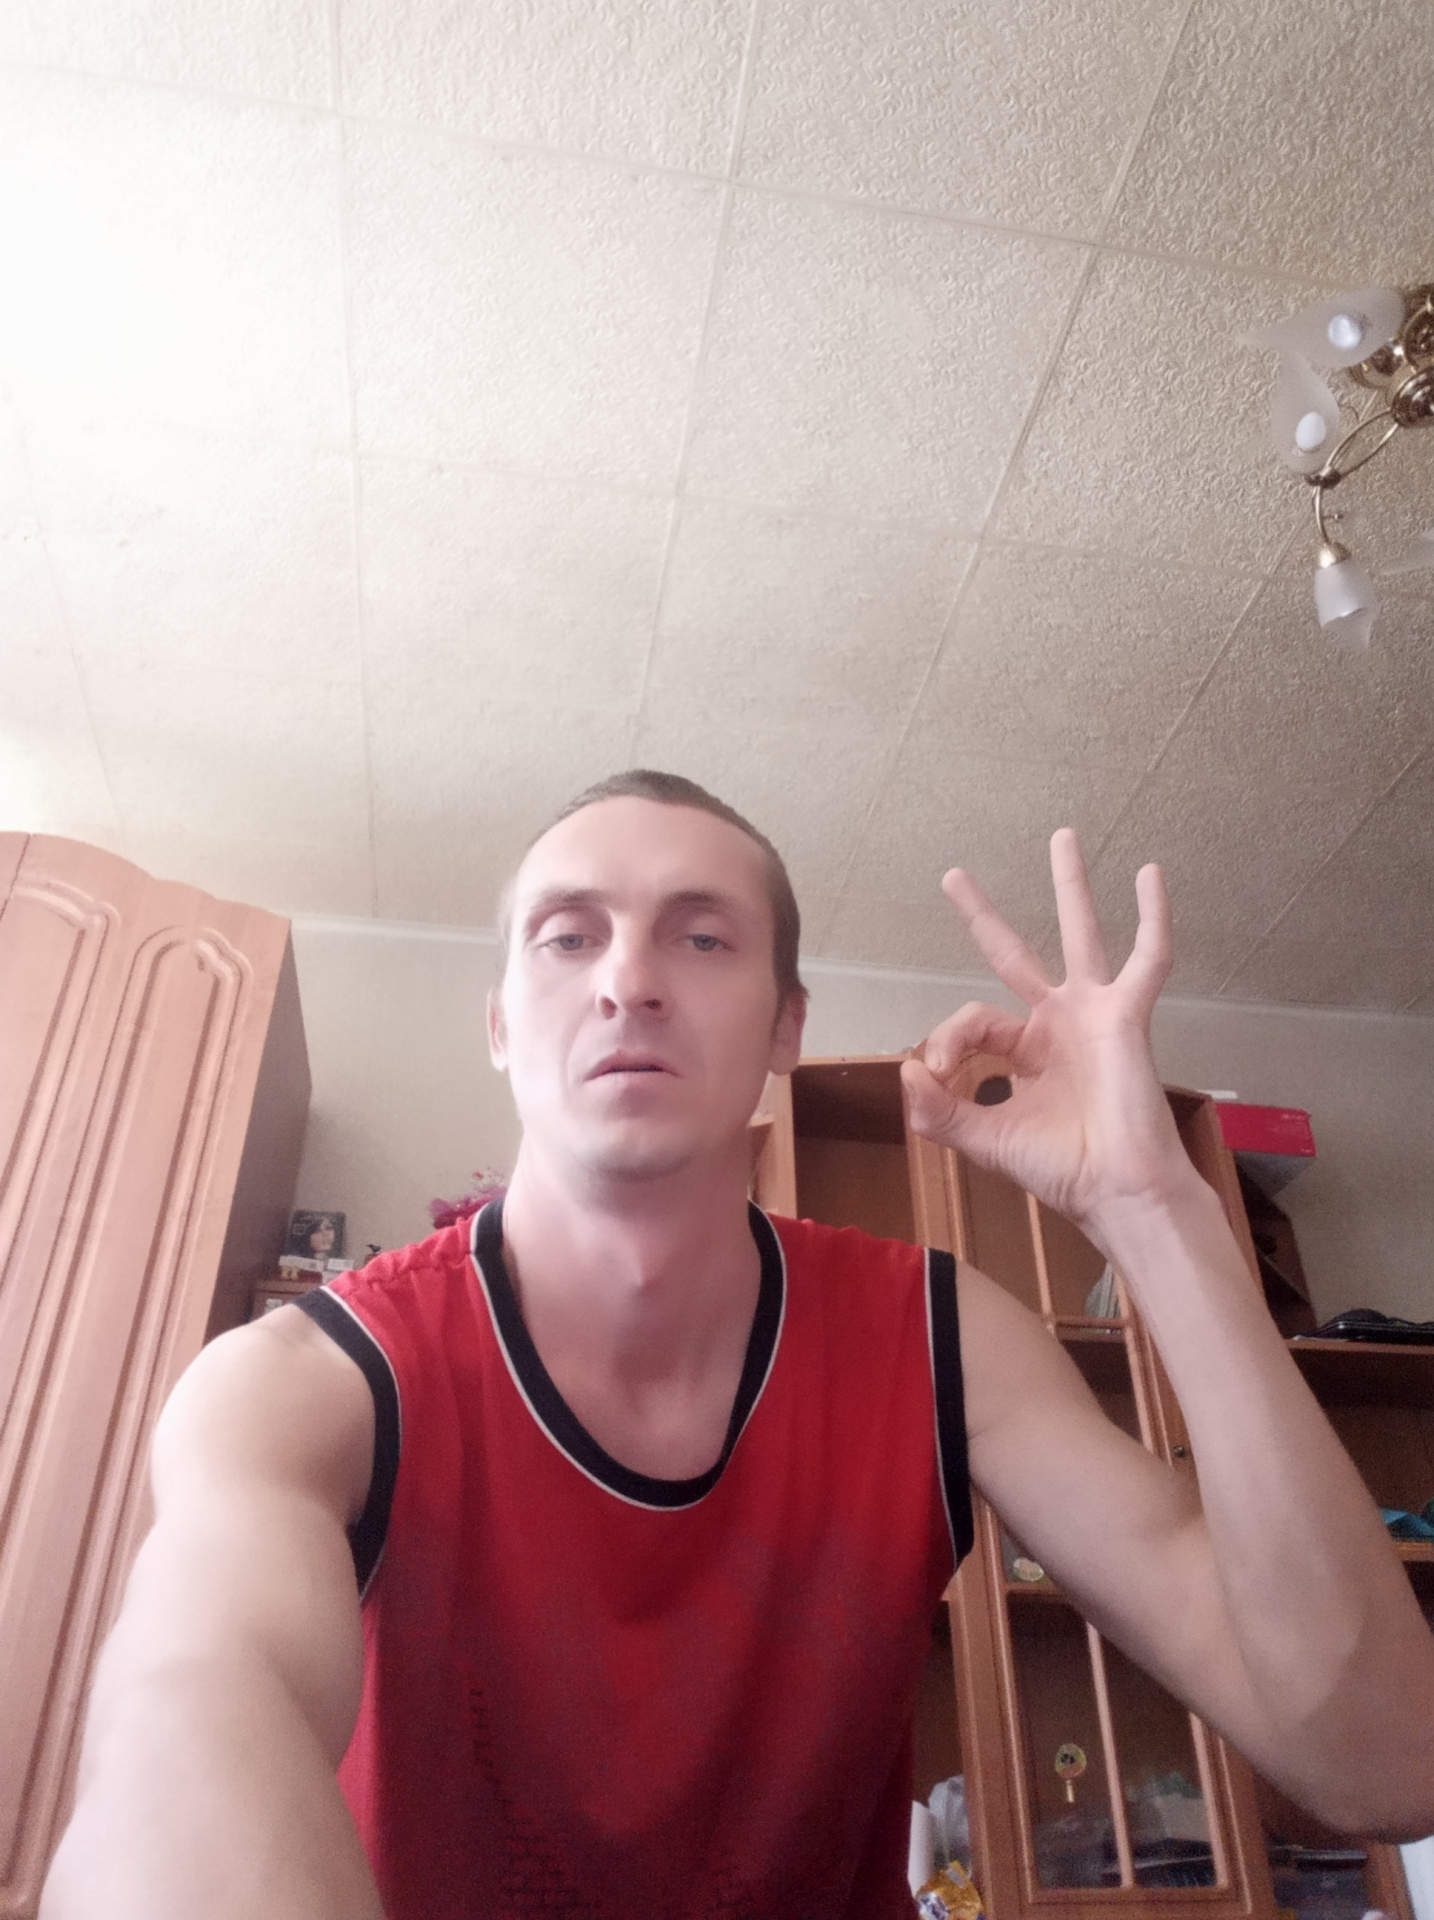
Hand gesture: ok